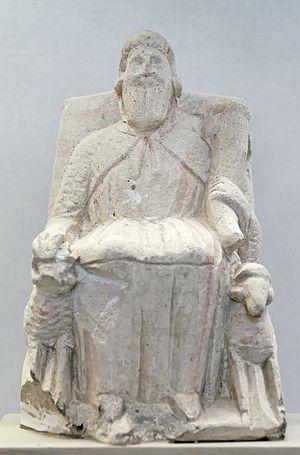
Zeus-Ammon assis sur un trône flanqué de béliers. Calcaire, époque hellénistique (début du IIIe siècle av. J.-C.). Provenance
Zeus Ammon, est une divinité gréco-égyptienne mêlant les traits du dieu égyptien Amon et du dieu grec Zeus. En français, comme en anglais et en allemand, on distingue la divinité égyptienne de la divinité grecque par l'orthographe : l'Amon égyptien prend un m tandis que l'Ammon grec prend deux m. On explique le redoublement de la consonne par l'étymologie du mot : les Grecs, friands de jeux de mot, ont en effet mis en rapport le nom Ammon et le mot ammos, le sable.